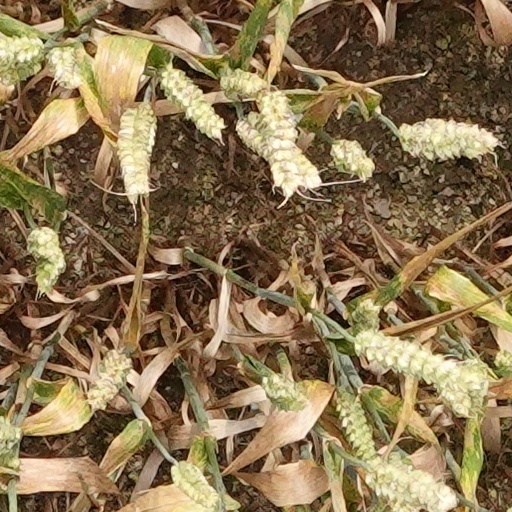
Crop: wheat